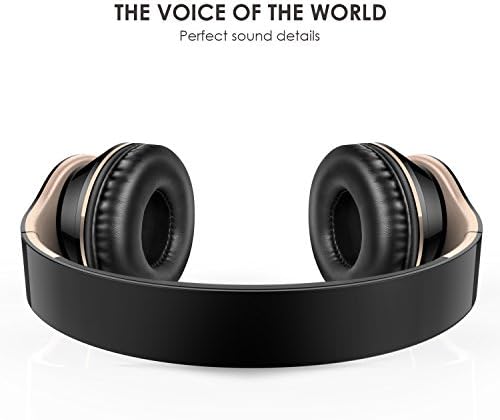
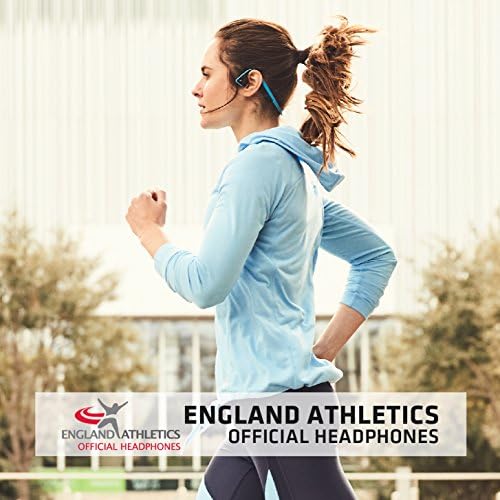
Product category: headphones
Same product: no